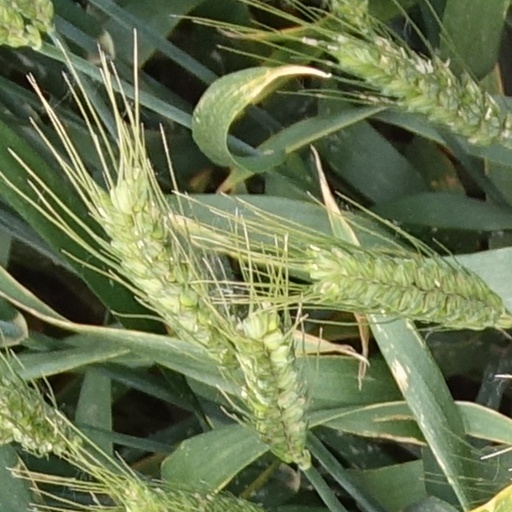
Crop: wheat